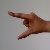
The image shows a hand gesture representing the letter 'Z' in Indian Sign Language.